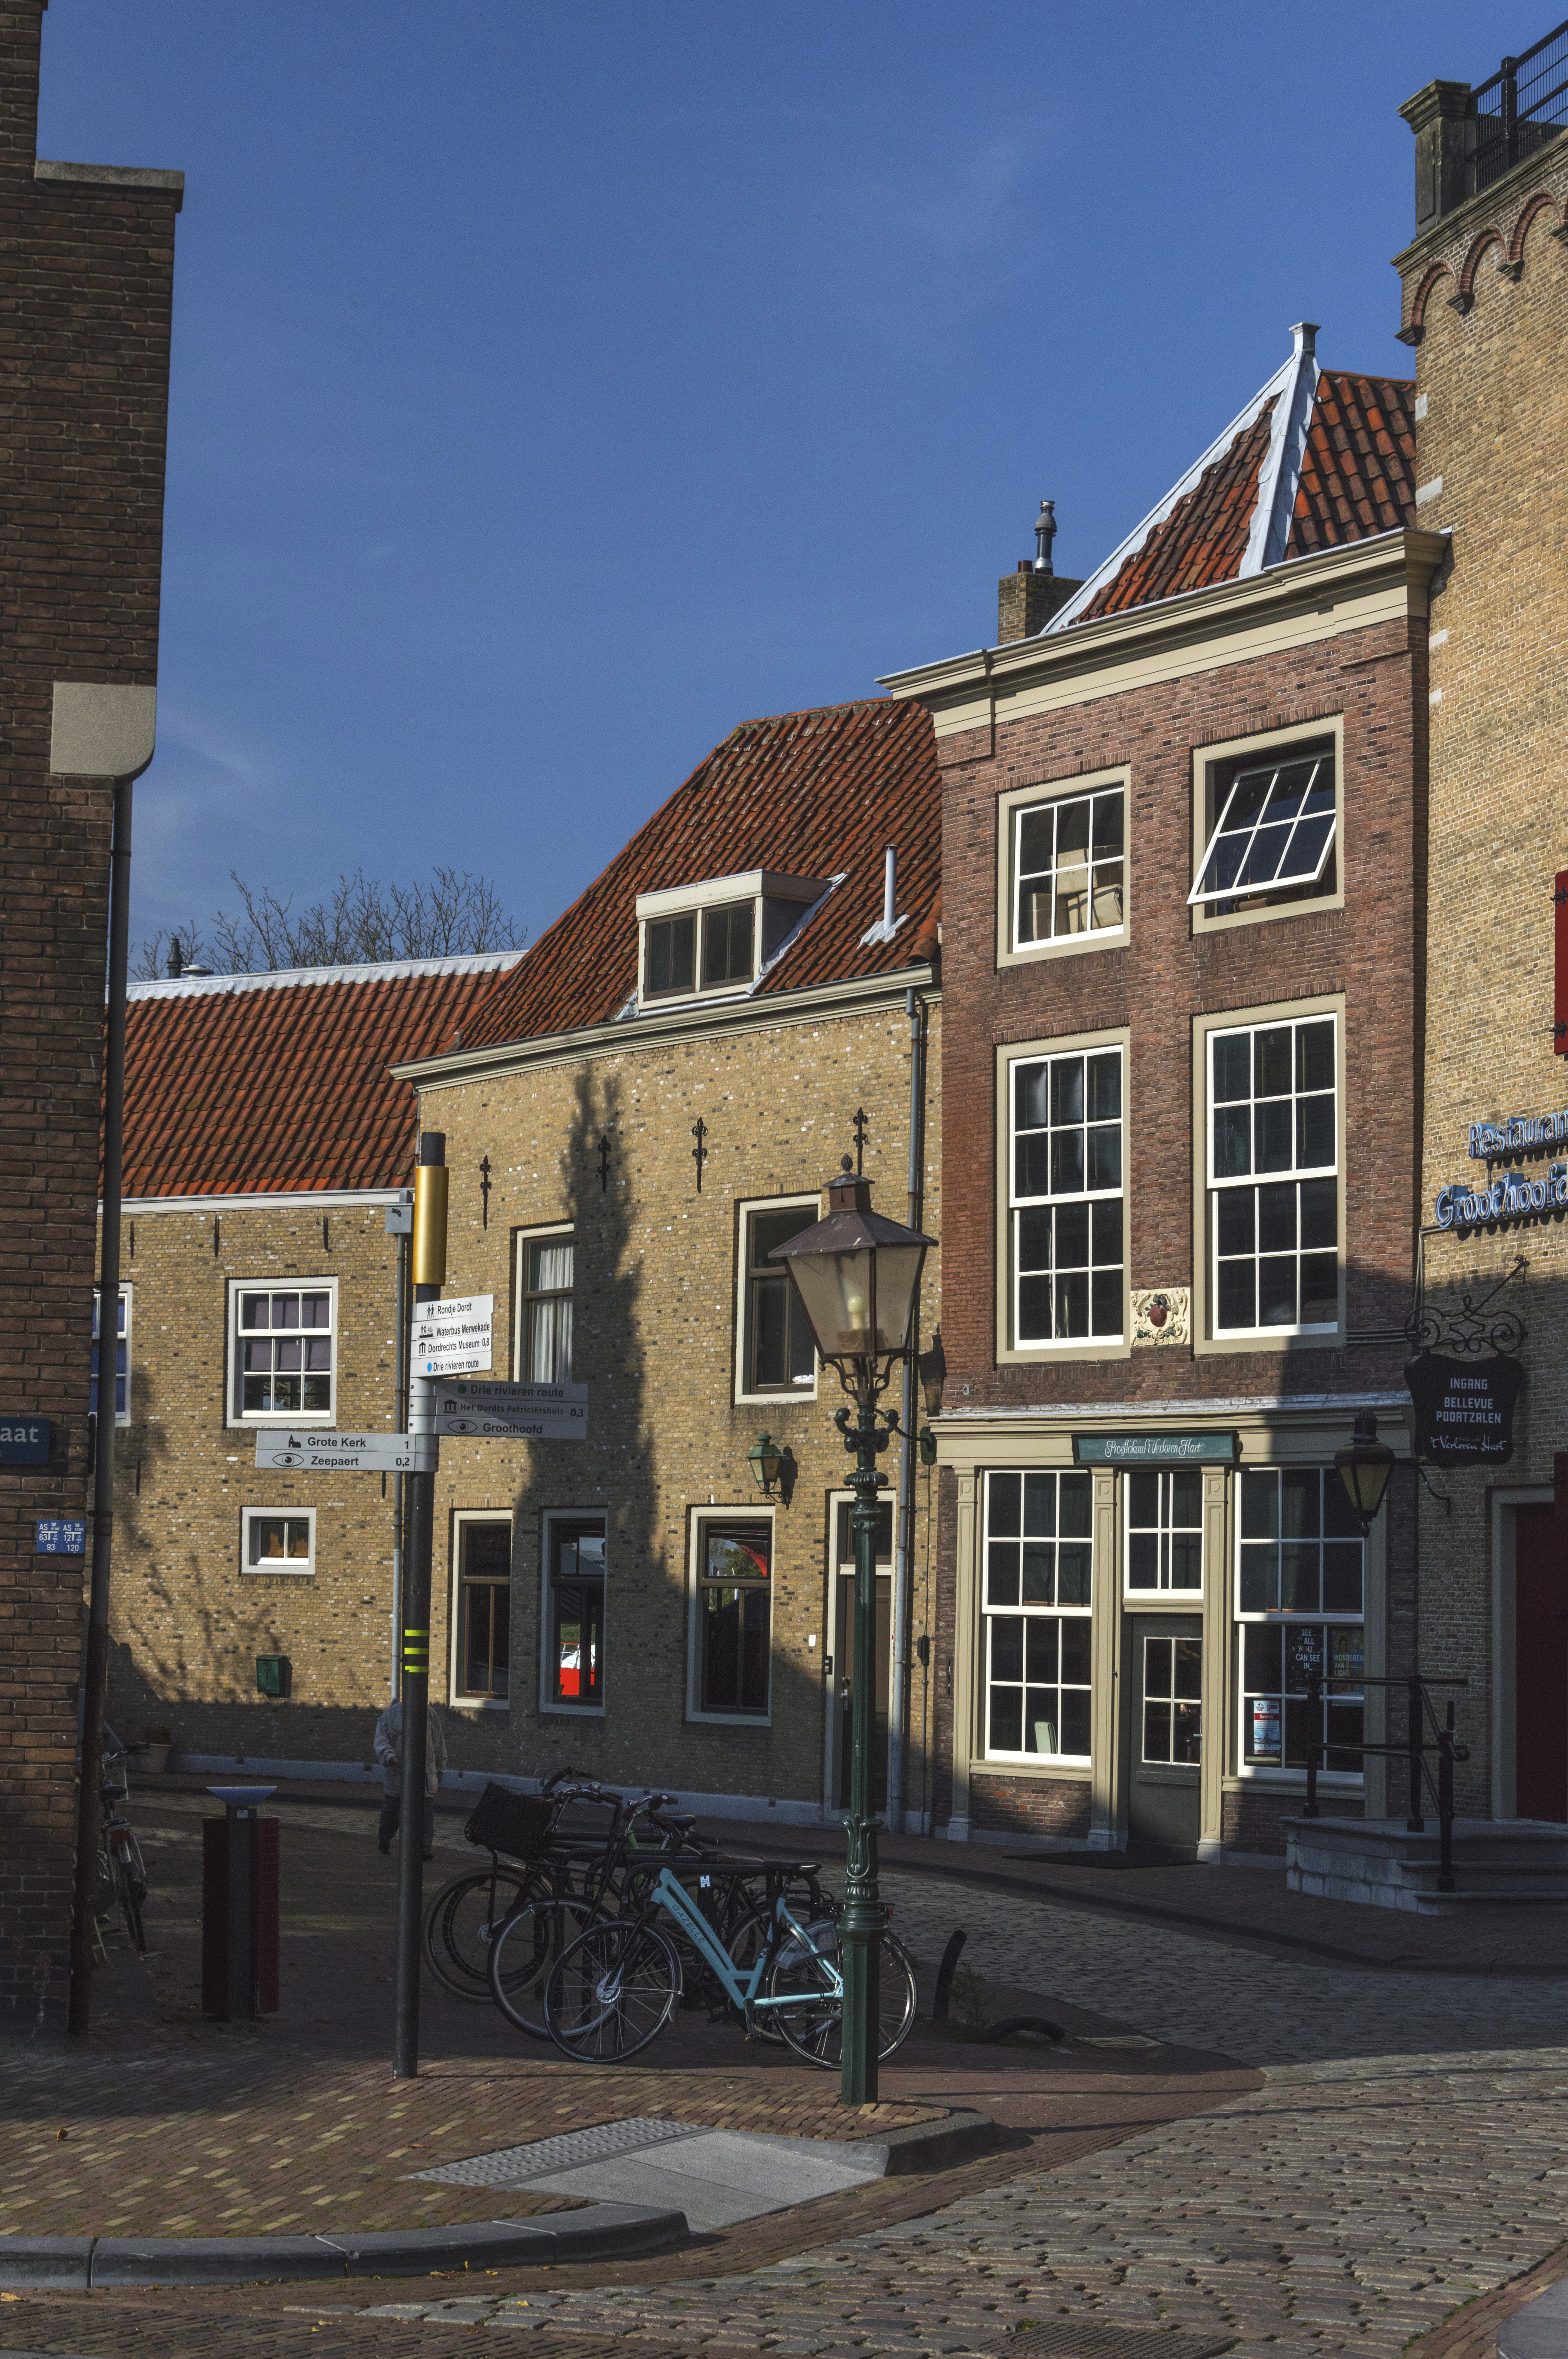
outdoor, architecture, road, street, photography, house, town, van, building, city, home, photo, downtown, village, suburb, cottage, facade, nikon, historic, brick, apartment, holland, nederland, netherlands, dutch, outdoorphotography, picture, photograph, fotos, foto, fotografie, estate, urbanphotography, geheugen, paulvandevelde, pdvandevelde, padagudaloma, dordrecht, stadsfotografie, nederlandinfotos, historisch, urbanfotografie, stadswandeling, architectuur, pvdvfotografie, pdvandeveldedordrecht, diep, rondjedordt, dedordtevaer, dutchphotography, nederlandsefotografie, dutchphotogaraphy, totallydutch, fotografienederland, hollandsefotografie, fotografieholland, dordtmonumenteel, fotosdordrecht, fotosvandordrecht, erfgoedcentrumdiep, openmonumentendag, neighbourhood, palingstraat, urban area, residential area, human settlement